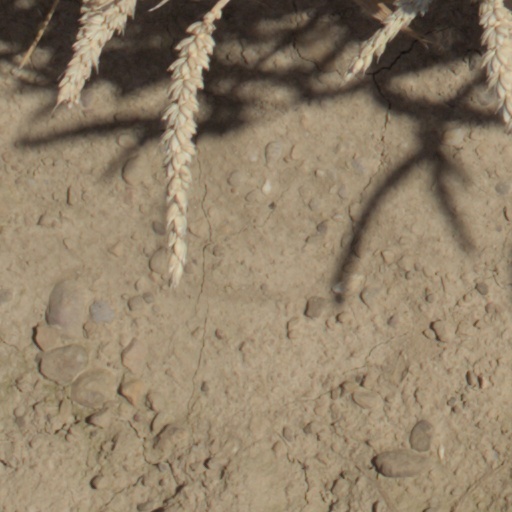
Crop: wheat